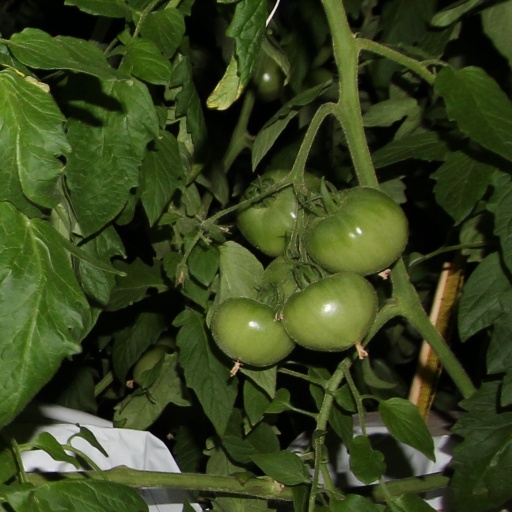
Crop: tomato